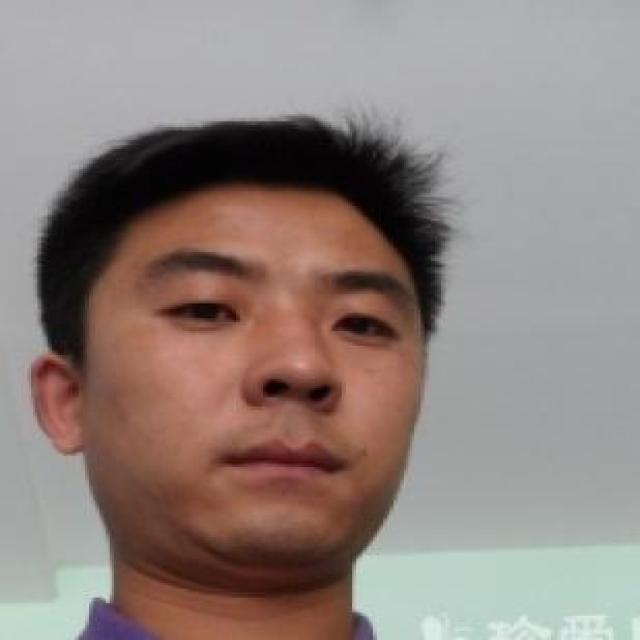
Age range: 21-44